Periodic boundary conditions

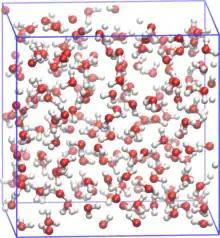
Unit cell with water molecules, used to simulate flowing water

Periodic boundary conditions (PBCs) are a set of boundary conditions which are often chosen for approximating a large (infinite) system by using a small part called a "unit cell". PBCs are often used in computer simulations and mathematical models. The topology of two-dimensional PBC is equal to that of a "world map" of some video games; the geometry of the unit cell satisfies perfect two-dimensional tiling, and when an object passes through one side of the unit cell, it re-appears on the opposite side with the same velocity. In topological terms, the space made by two-dimensional PBCs can be thought of as being mapped onto a torus (compactification). The large systems approximated by PBCs consist of an infinite number of unit cells. In computer simulations, one of these is the original simulation box, and others are copies called "images". During the simulation, only the properties of the original simulation box need to be recorded and propagated. The "minimum-image convention" is a common form of PBC particle bookkeeping in which each individual particle in the simulation interacts with the closest image of the remaining particles in the system.